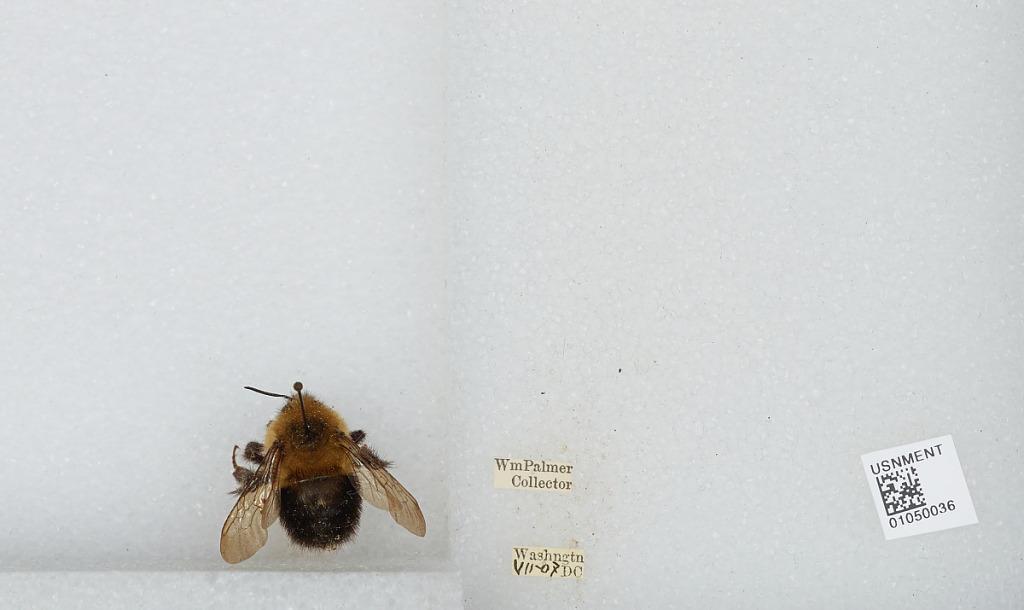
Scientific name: Bombus sp.
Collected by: W. Palmer
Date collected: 1907-7-
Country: United States
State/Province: District of Columbia
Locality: Washington
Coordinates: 38.9047, -77.0164